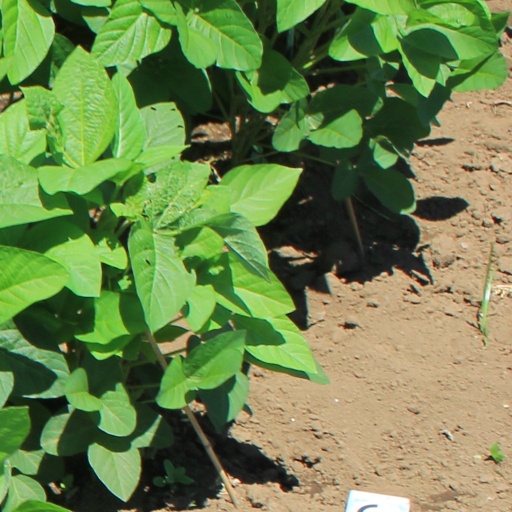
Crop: soybean